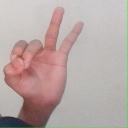
अक्षर: ण